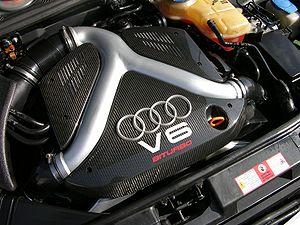
Moteur V6 de l'Audi RS4 B5
L'Audi RS4, dont les initiales RS pour « Rennsport » en allemand signifient qu'il s'agit d'une version « ultrasportive », est la déclinaison la plus sportive de la gamme A4 du constructeur automobile allemand Audi. Construite par la division Quattro GmbH, division sport du groupe Audi AG, la RS4 se place comme la remplaçante de l'Audi RS2 des années 1990.